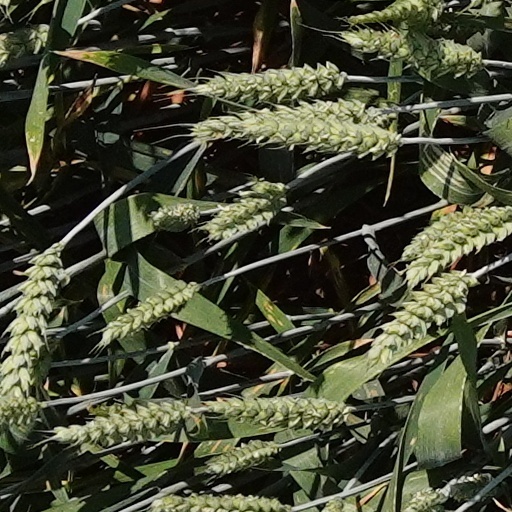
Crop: wheat